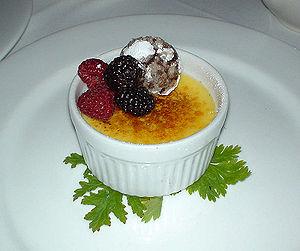
La crème brûlée, ou crème brulée, aussi appelée crème caramélisée, est un dessert composé de jaunes d'œufs, de sucre, de crème, de vanille et de caramel.